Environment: real
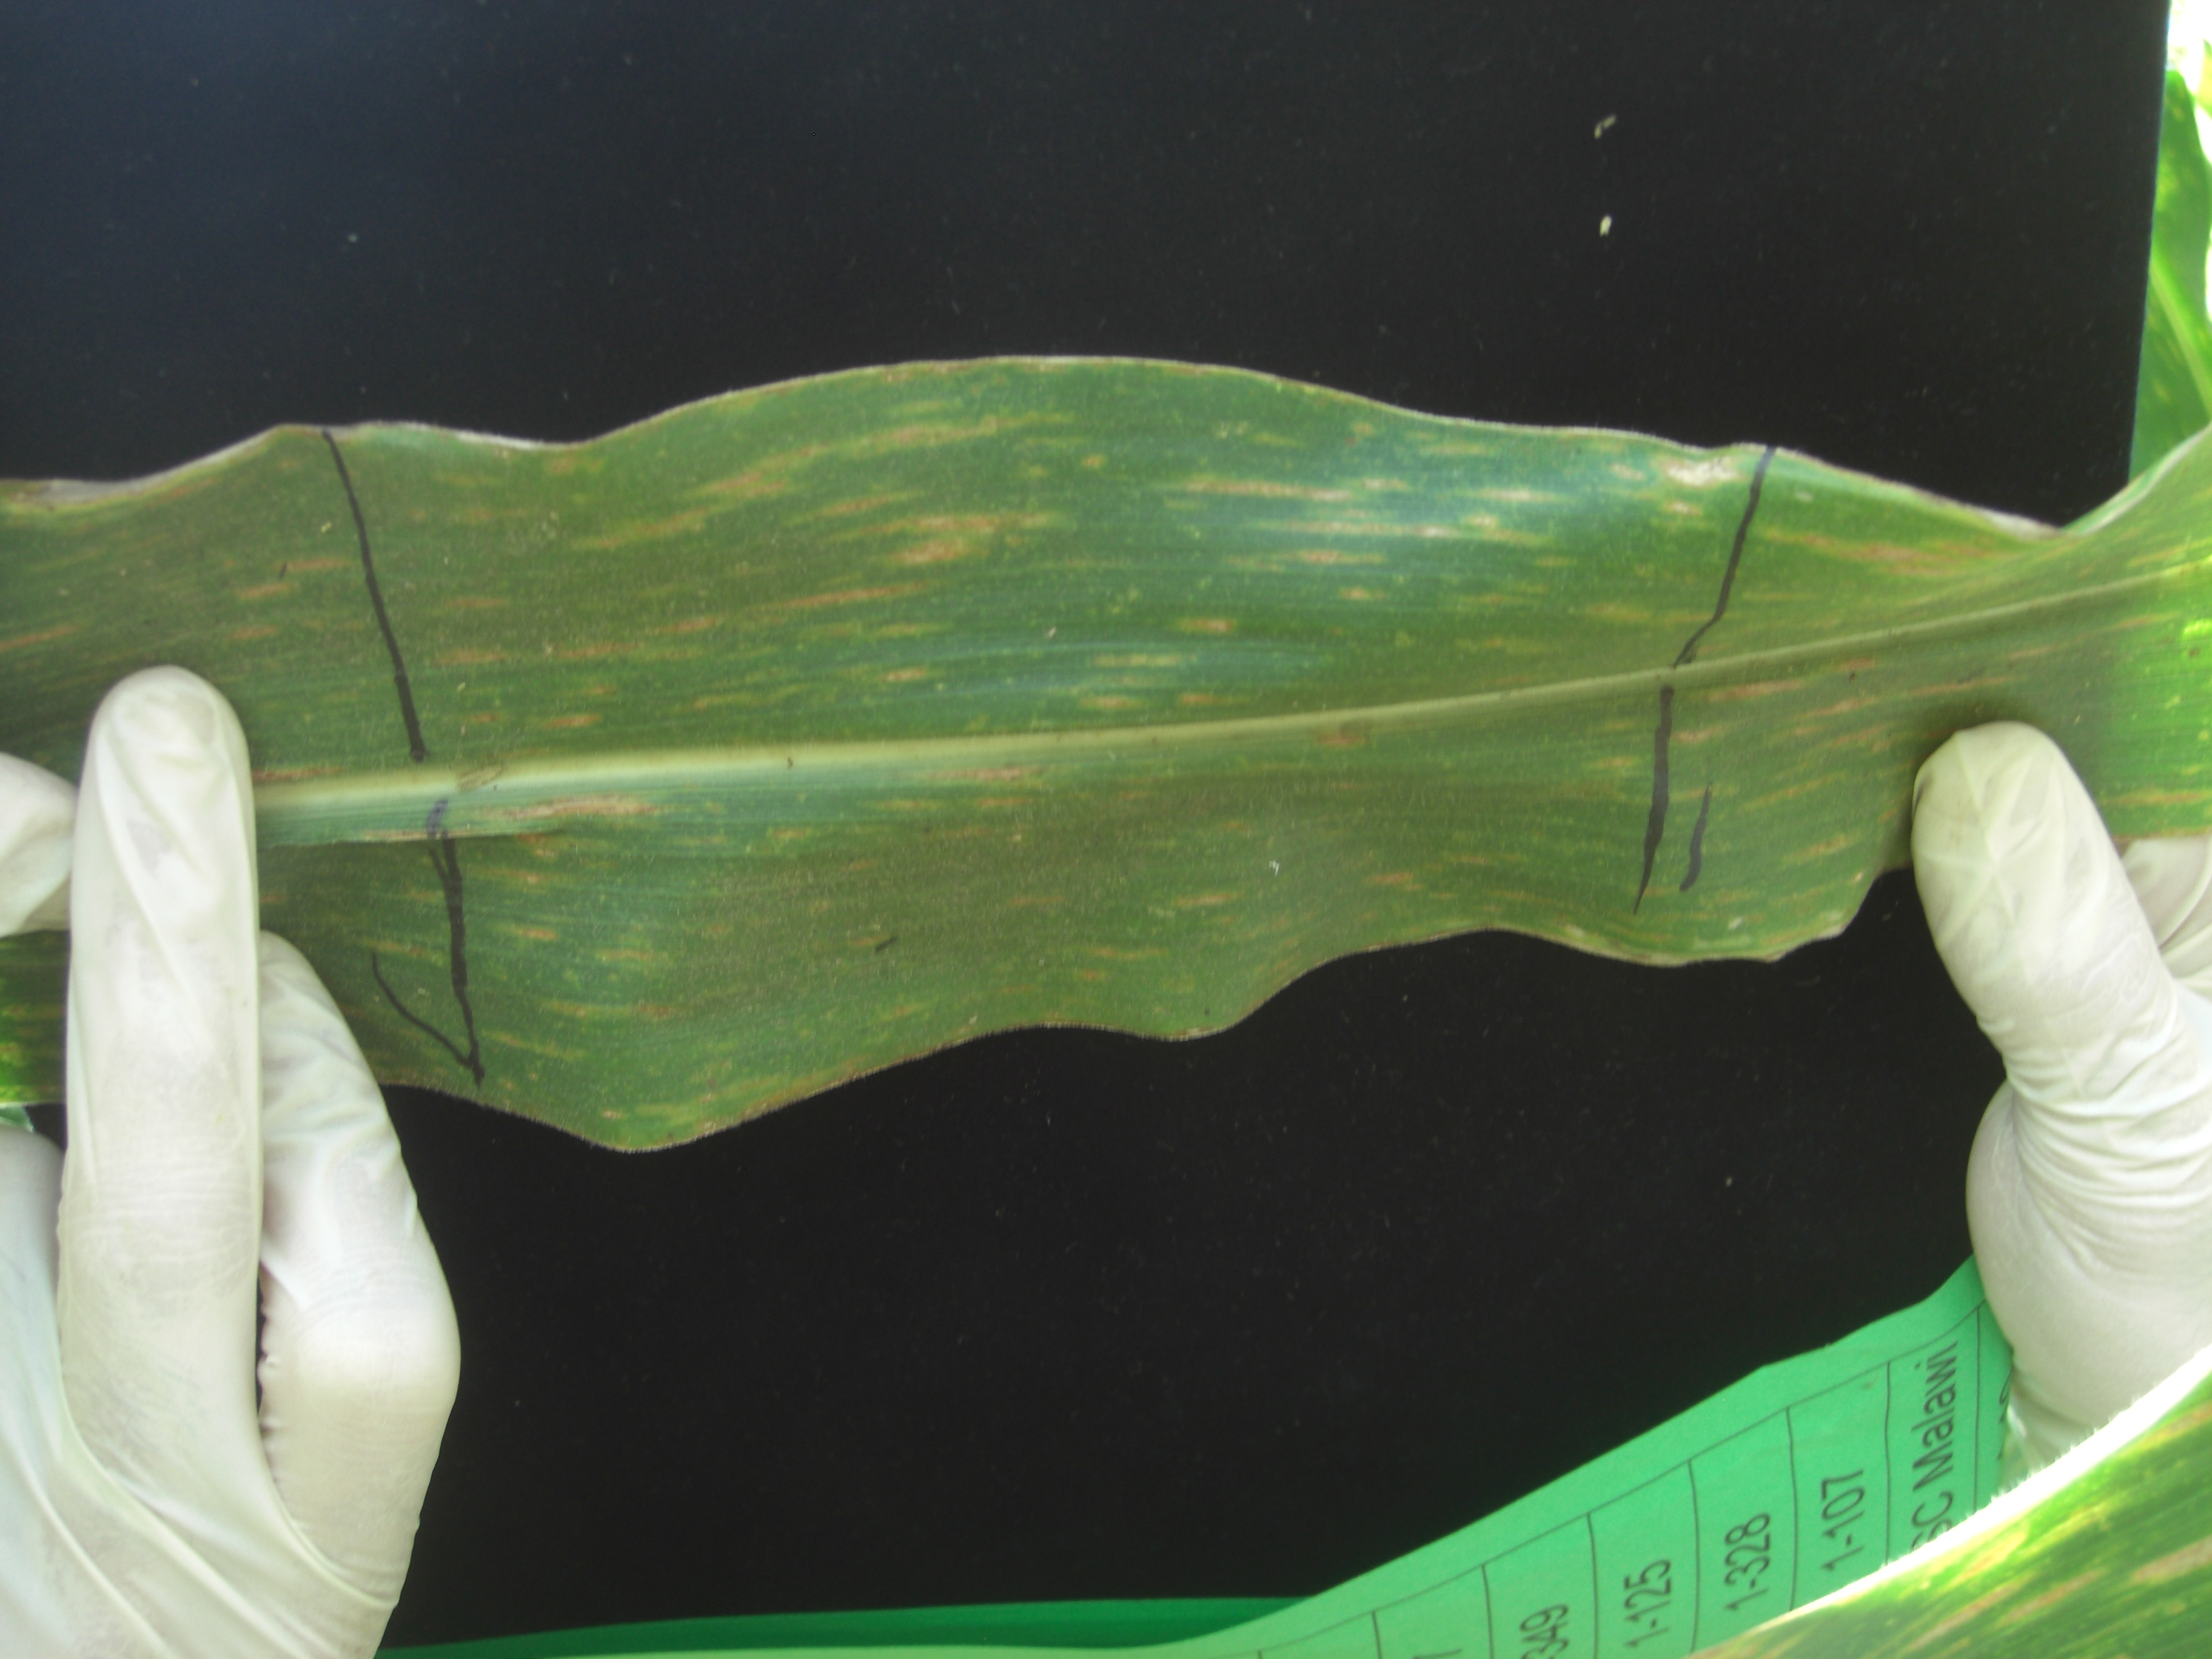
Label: gray_leaf_spot